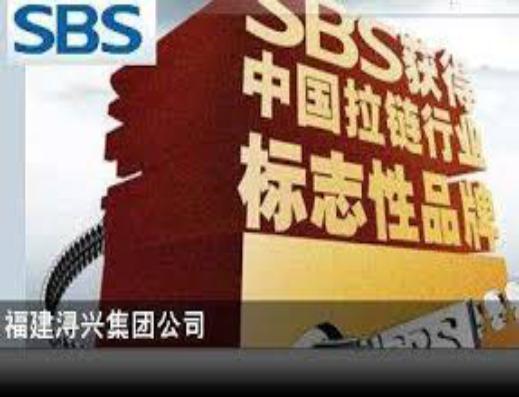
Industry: Others